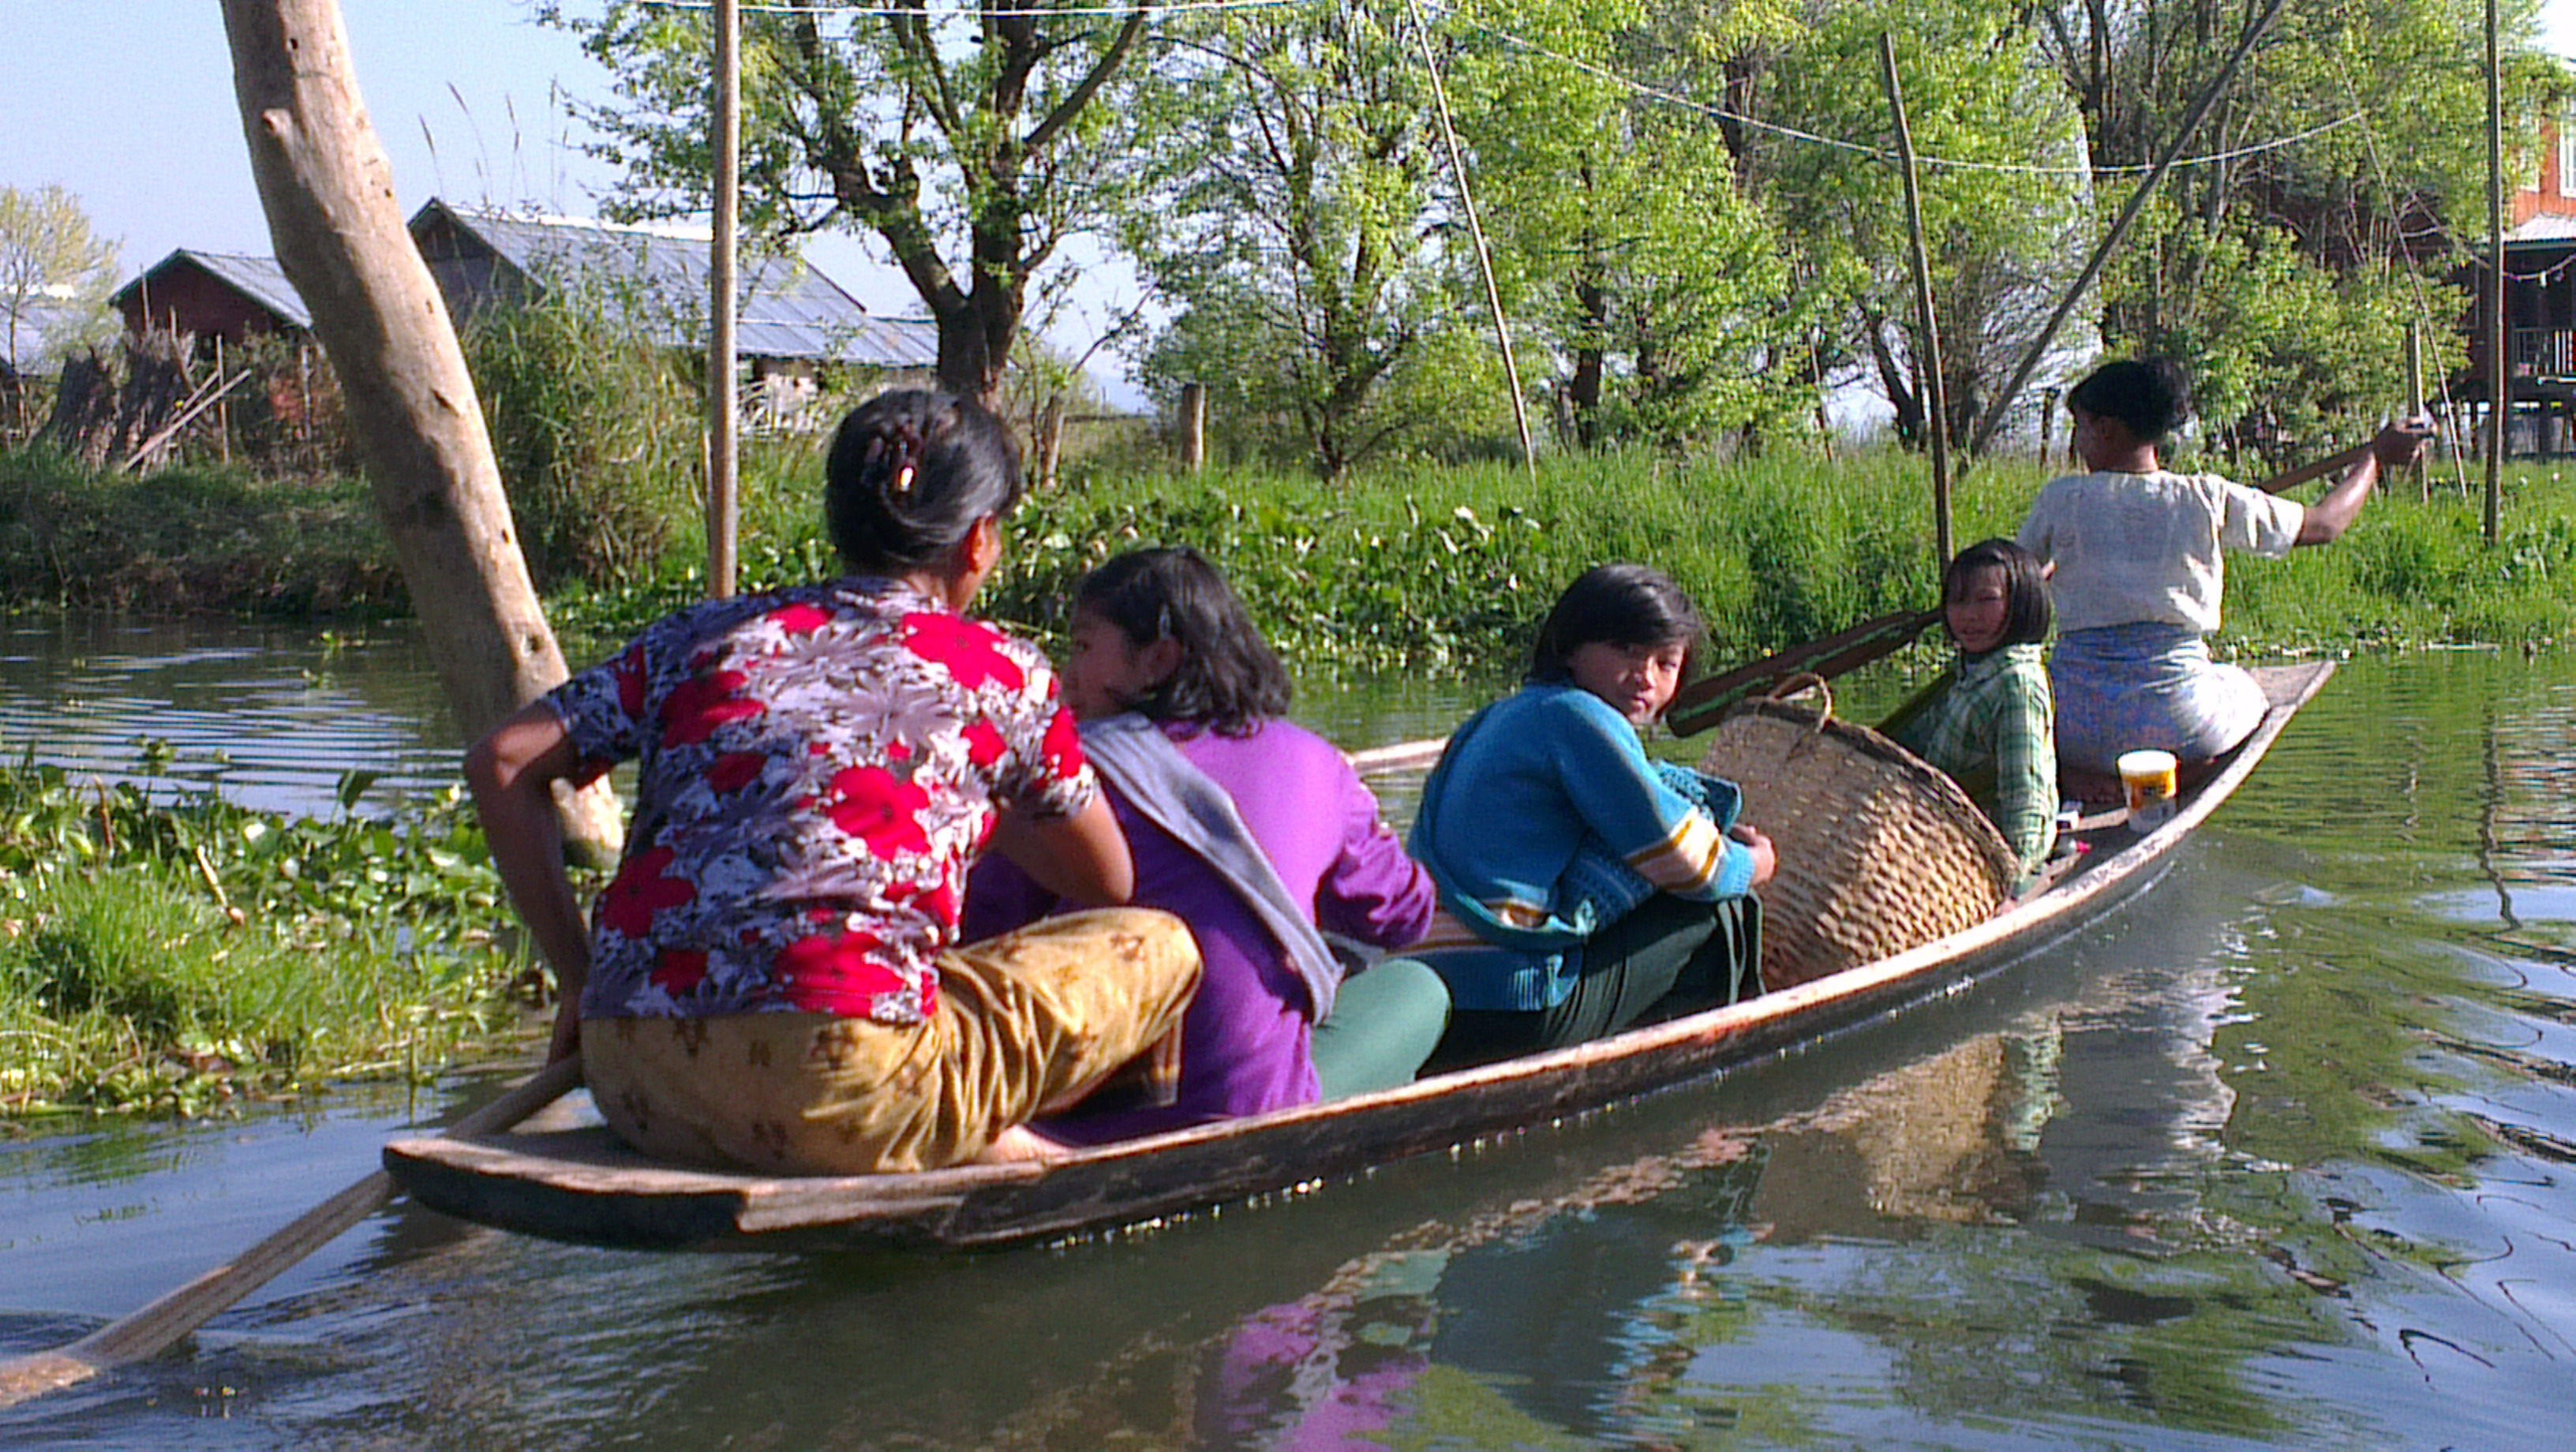
tree, water, outdoor, people, plant, boat, river, canal, canoe, recreation, oar, transport, paddle, vehicle, asia, tourism, leisure, waterway, boating, traveling, watercraft, rowing, watercourse, myanmar, canoeing, outdoor recreation, watercraft rowing, boats and boating equipment and supplies, water resources, water transportation